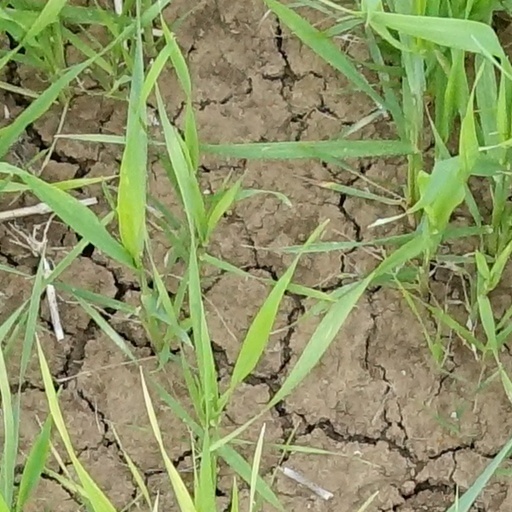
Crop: wheat